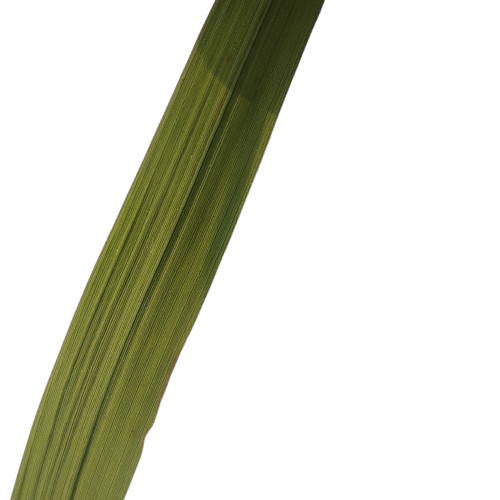
Label: Healthy